Howard Glenn

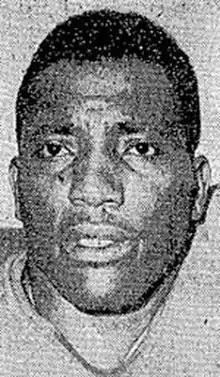

Howard Earl Glenn (September 26, 1934 – October 9, 1960) was an American gridiron football player. He played collegiately at Linfield College and professionally with the Hamilton Tiger-Cats of the Canadian Football League (CFL) and in the American Football League (AFL). He was the only AFL player to die from injuries sustained in a regular season football game.